Freckleton air disaster

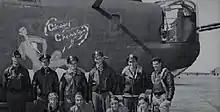
The "Classy Chassis II", pictured with her original crew months before the Freckleton air disaster

At approximately 10:36 on the morning of 23 August 1944, two newly refurbished B-24 aircraft departed Base Air Depot No. 2 on scheduled test flights prior to their intended delivery to the Eighth Air Force. The pilots chosen to conduct these test flights were 27 and 28-year-old first lieutenants, John Allen Bloemendal and Peter Manassero. Both men were experienced test pilots, with Lt. Bloemendal—who had enlisted in the USAAF in March 1942—having accrued over 740 hours' service as a test pilot at BAD-2. Over 250 of these hours had been accrued as he flew B-24 aircraft. Lieutenant Bloemendal was selected to pilot the "Classy Chassis II".